Jeff Timmons

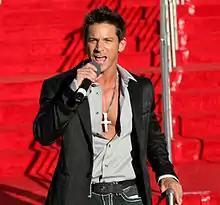
Timmons at Miss USA 2011

Jeffrey Brandon Timmons (born April 30, 1973) is an American singer, best known as a founding member of the pop group 98 Degrees.